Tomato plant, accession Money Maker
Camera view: bottom (45 deg); turntable rotation: 210 degrees
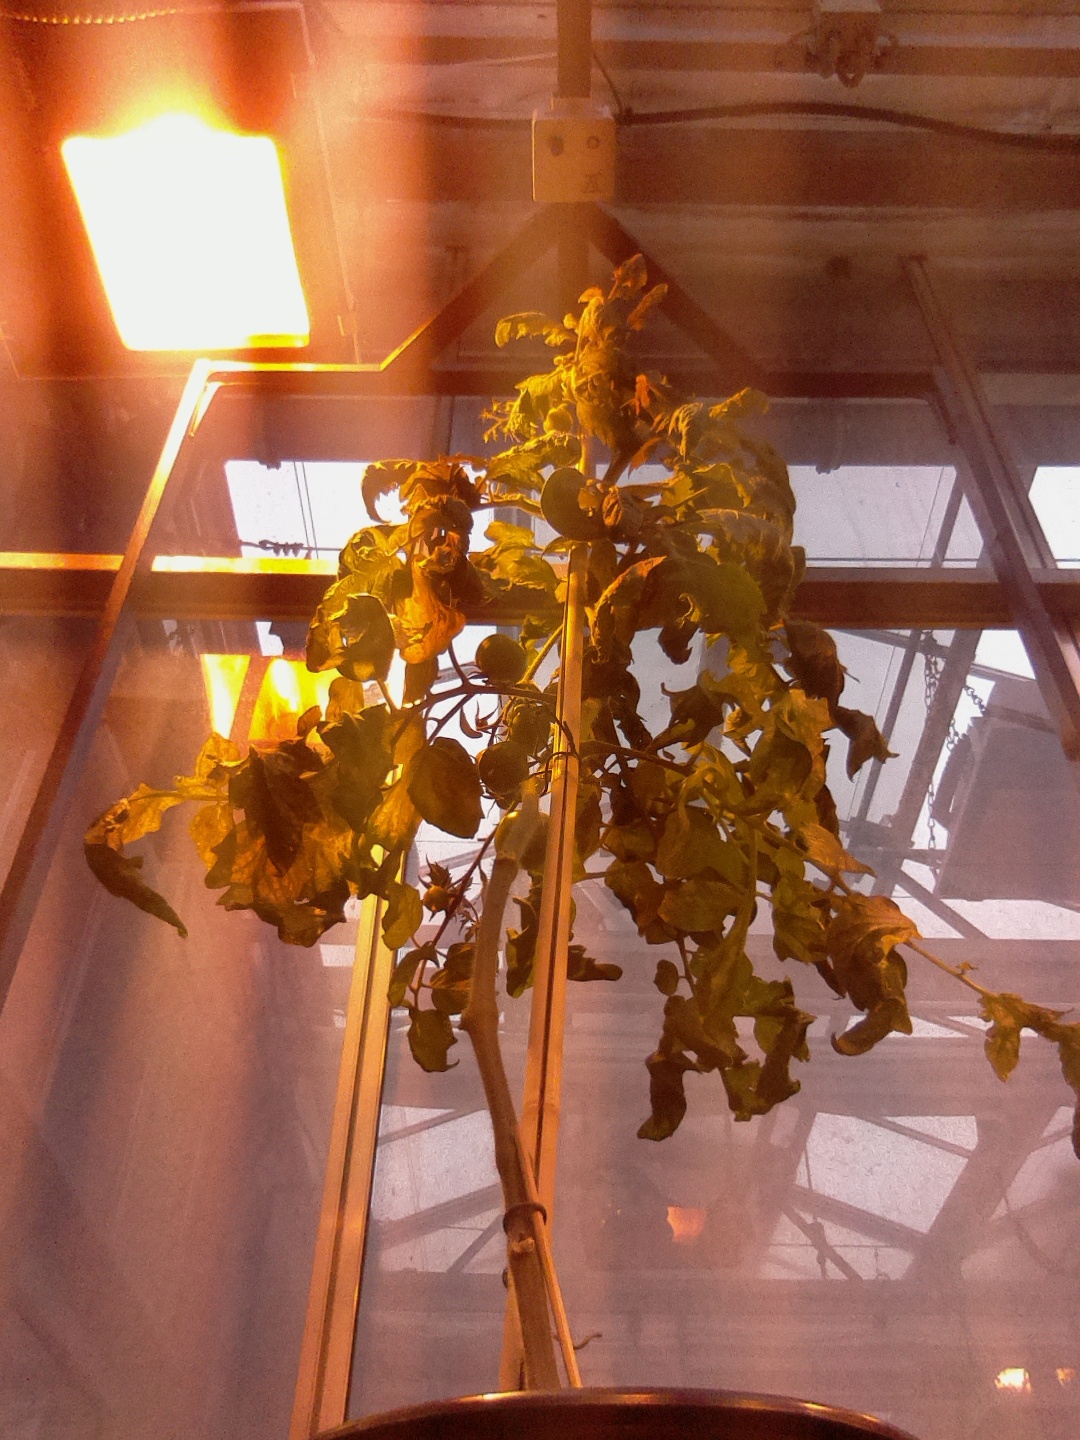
BBCH growth stage 73: 30%-40% of final fruit size